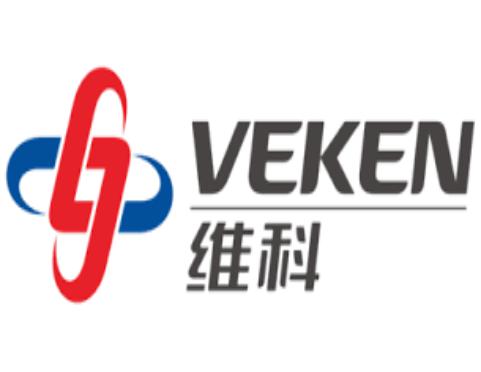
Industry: Others